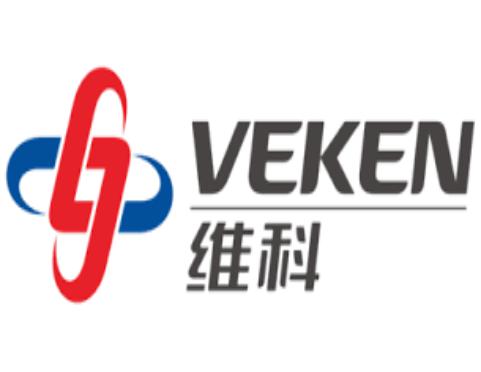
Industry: Others